Ricci Hall

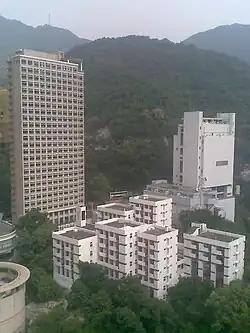
Ricci Hall (low-rise buildings)

Ricci Hall Residence, located on Pok Fu Lam Road, is one of the oldest residential halls at the University of Hong Kong. It is a boys-only hall, with great history and deep heritage.